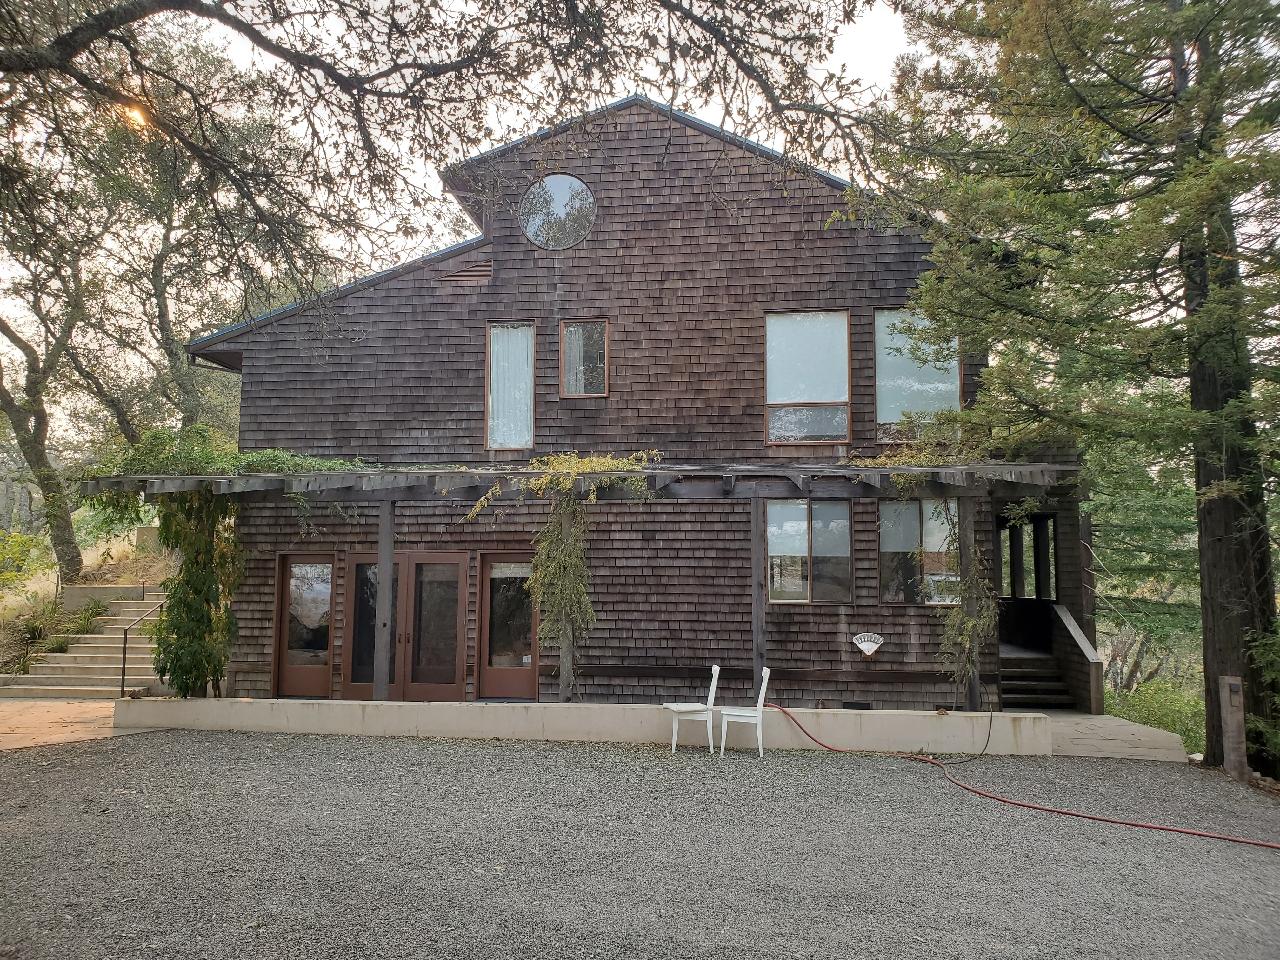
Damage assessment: no_damage